Tony Kanaan

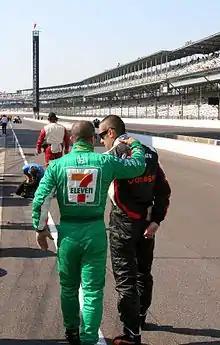
Kanaan talking with his friend and teammate Dario Franchitti during qualifying for the 2007 Indianapolis 500

Kanaan had his winningest season during 2007 in the No. 11 7-Eleven Dallara IR5-Honda Indy V8 HI7R for Andretti Green Racing. Kanaan won the Indy Japan 300 at Twin Ring Motegi. At the Indianapolis 500 Kanaan won the Scott Brayton Award for showing the spirit of the late Scott Brayton, who was killed while practicing for the 1996 Indianapolis 500. After a complicated race with cautions and a temporary stop, Kanaan was often referred to, along with team owner Michael Andretti, as one of the best drivers never to win the Indianapolis 500. Kanaan won the ABC Supply Company A. J. Foyt 225. Kanaan won again at the Firestone Indy 400. Kanaan dominated the following race, the Meijer Indy 300 at Kentucky Speedway. Kanaan's fifth win came at the Detroit Indy Grand Prix. Kanaan infamously got into a fight with Hornish that eventually involved Michael Andretti and 15 to 20 others. Despite winning a season-high number of races (5) Kanaan finished 3rd in points, behind Franchitti and Dixon.